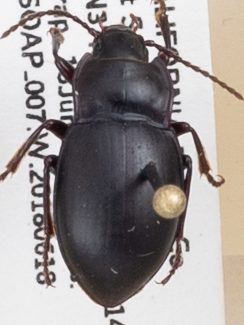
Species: Metrius contractus
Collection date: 2018-06-18
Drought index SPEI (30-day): -0.574
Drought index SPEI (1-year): -0.32
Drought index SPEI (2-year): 0.8